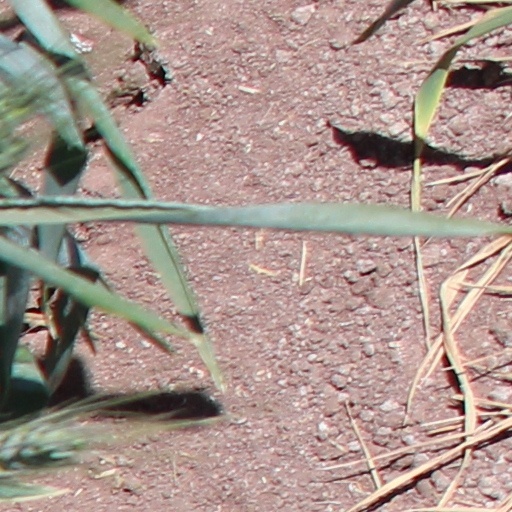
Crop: wheat